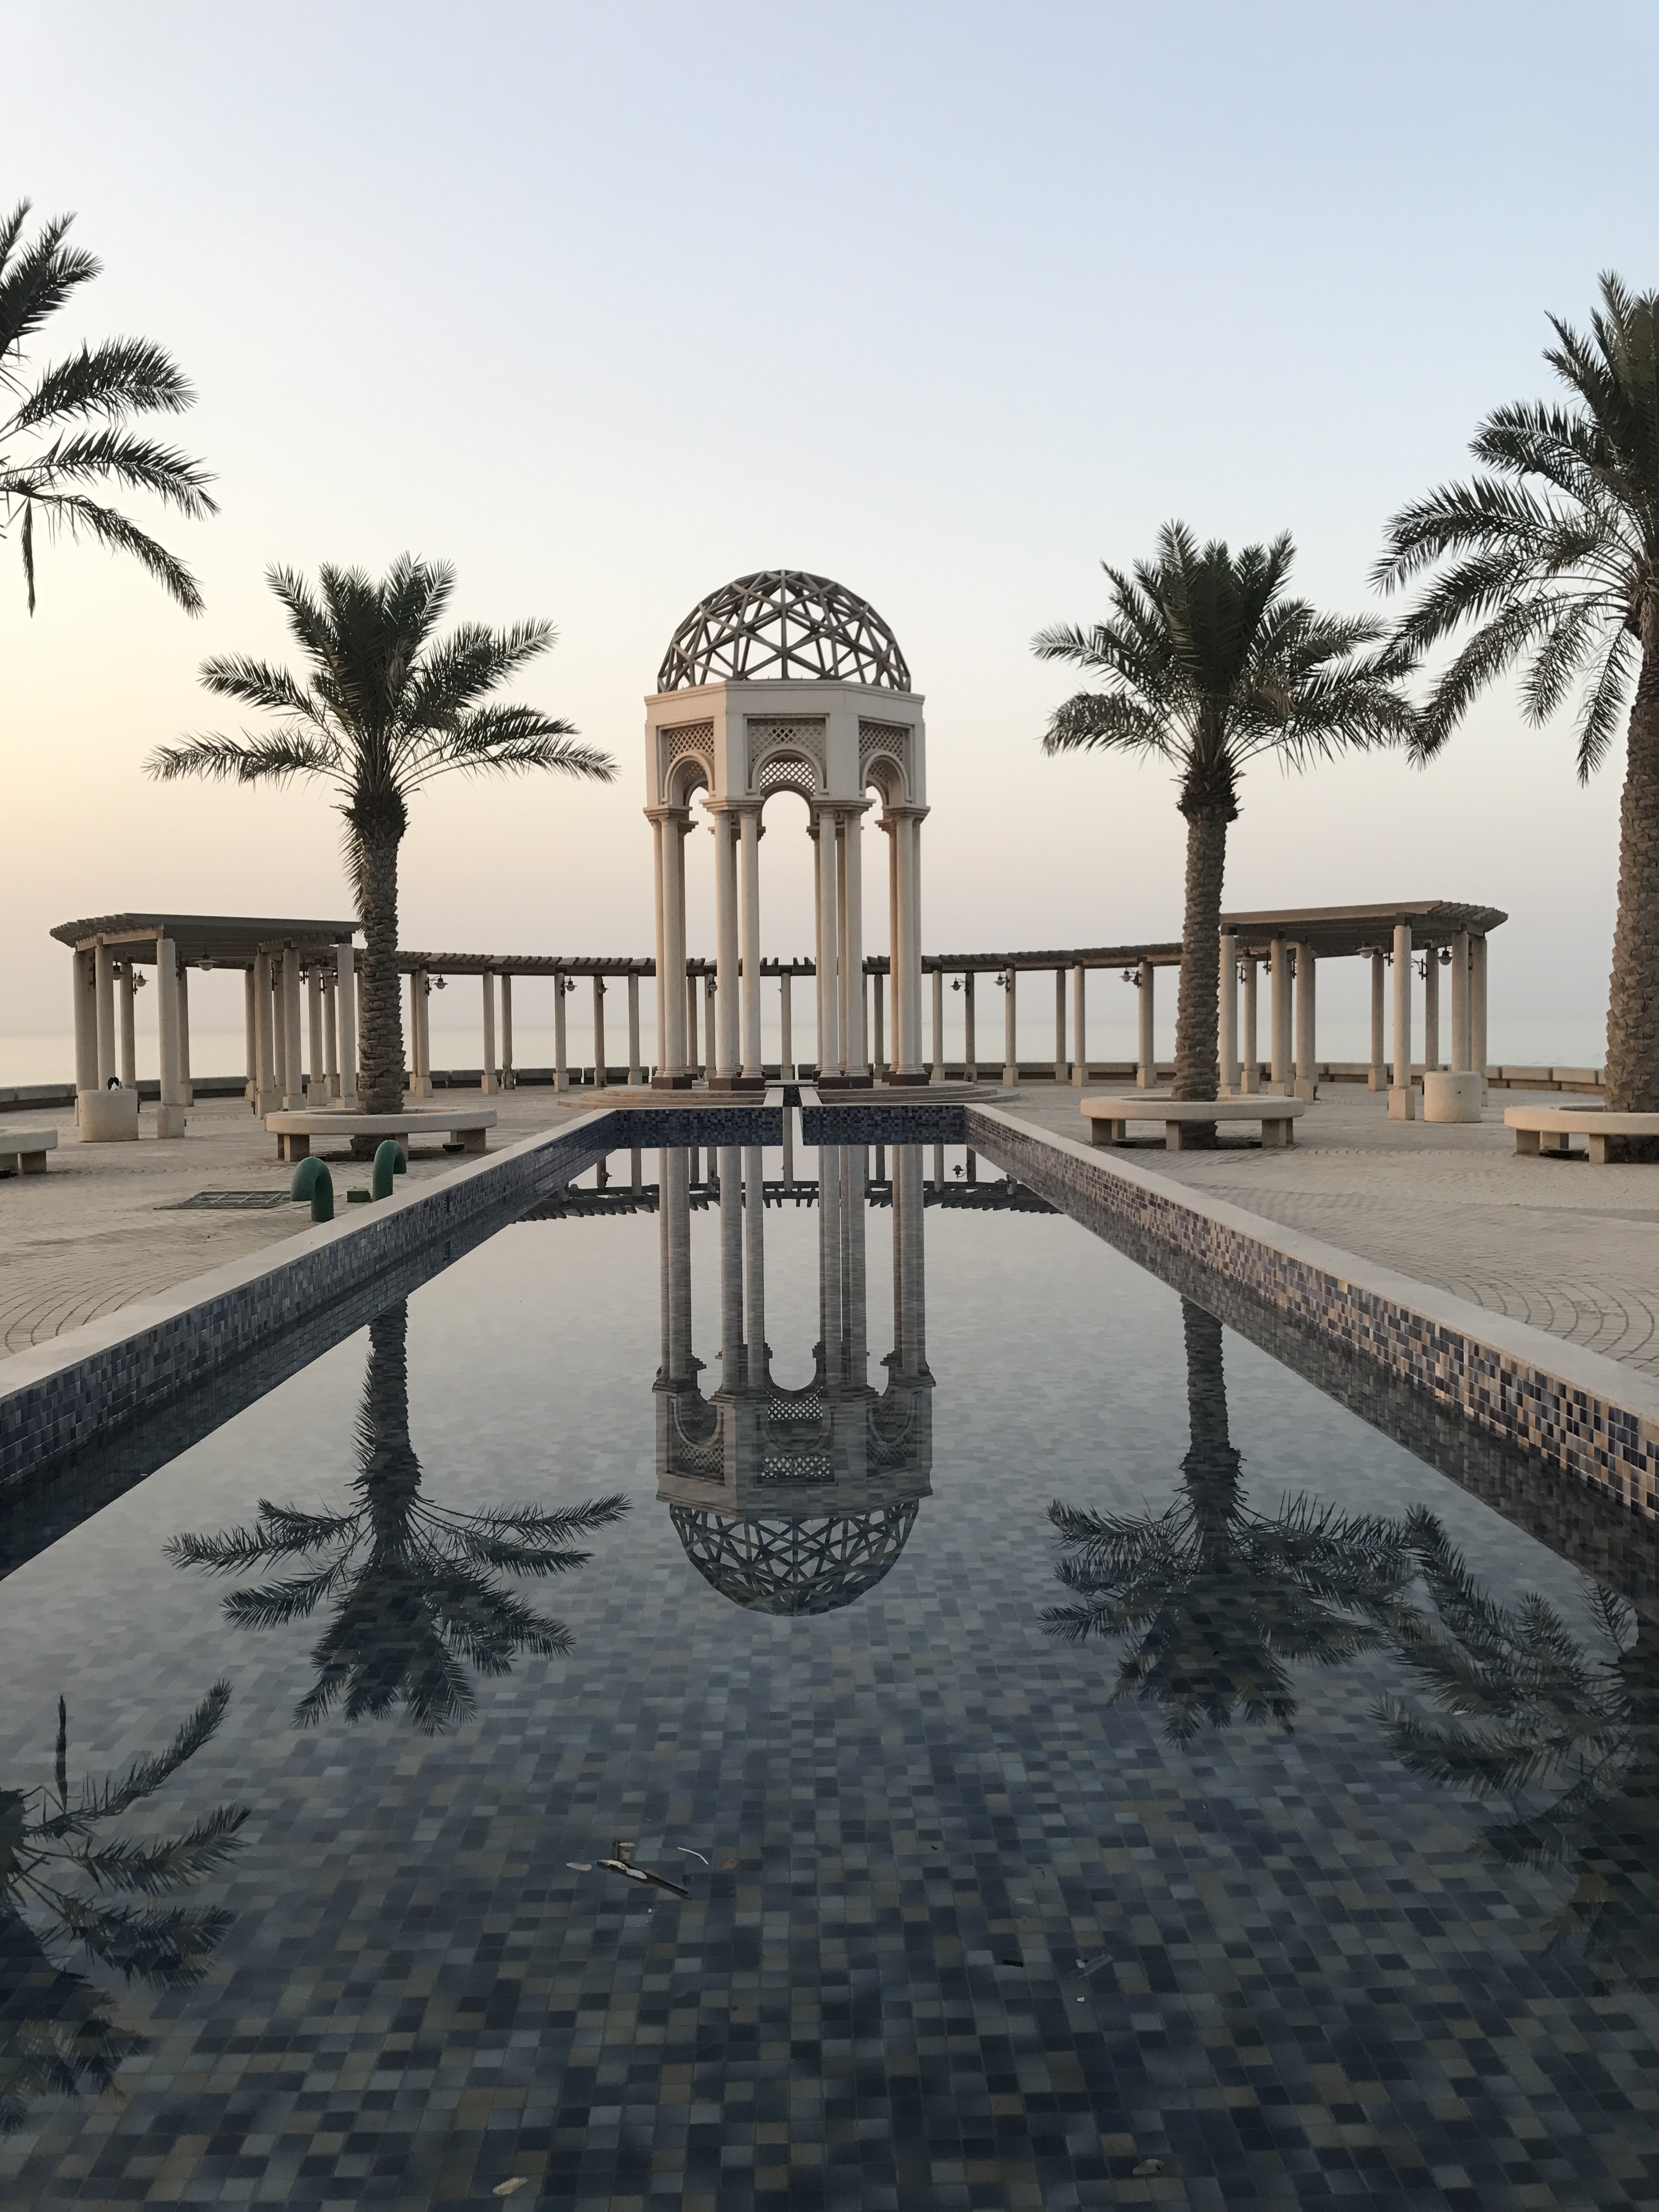
kuwait, tourism, hotel, reflecting pool, water, tree, palm tree, swimming pool, resort, building, architecture, sky, vacation, arecales, woody plant, reflection, plant, date palm, courtyard, landscape, symmetry, leisure, mansion, water feature, house, hacienda, tourist attraction, pond